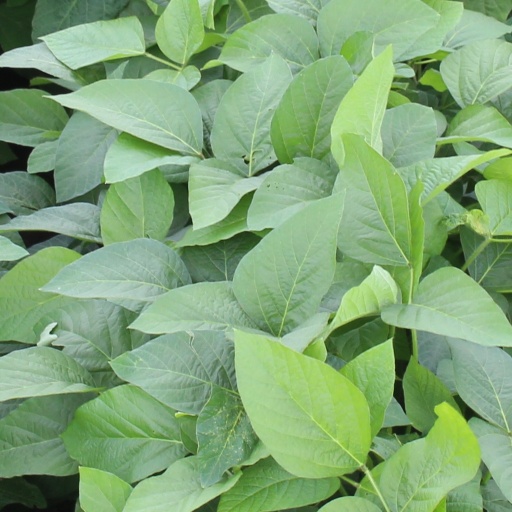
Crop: soybean